Subaru Impreza (second generation)

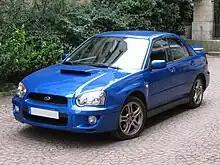
2005 Subaru Impreza WRX (Europe)

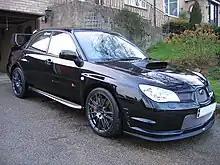
Subaru Impreza RB320

Subaru produced 300 examples of the UK300 to celebrate the rallying success in the UK from the previous years. It features Prodrive-OZ-wheels in gold, Pirelli Rosso P Zero Tyres, a blue Alcantara Interior or a blue leather option, UK300 floor mats, UK300 headlights, UK300 exclusive front and rear spoilers and UK300 decals.